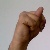
The image shows a hand gesture representing the letter 'N' in Indian Sign Language.